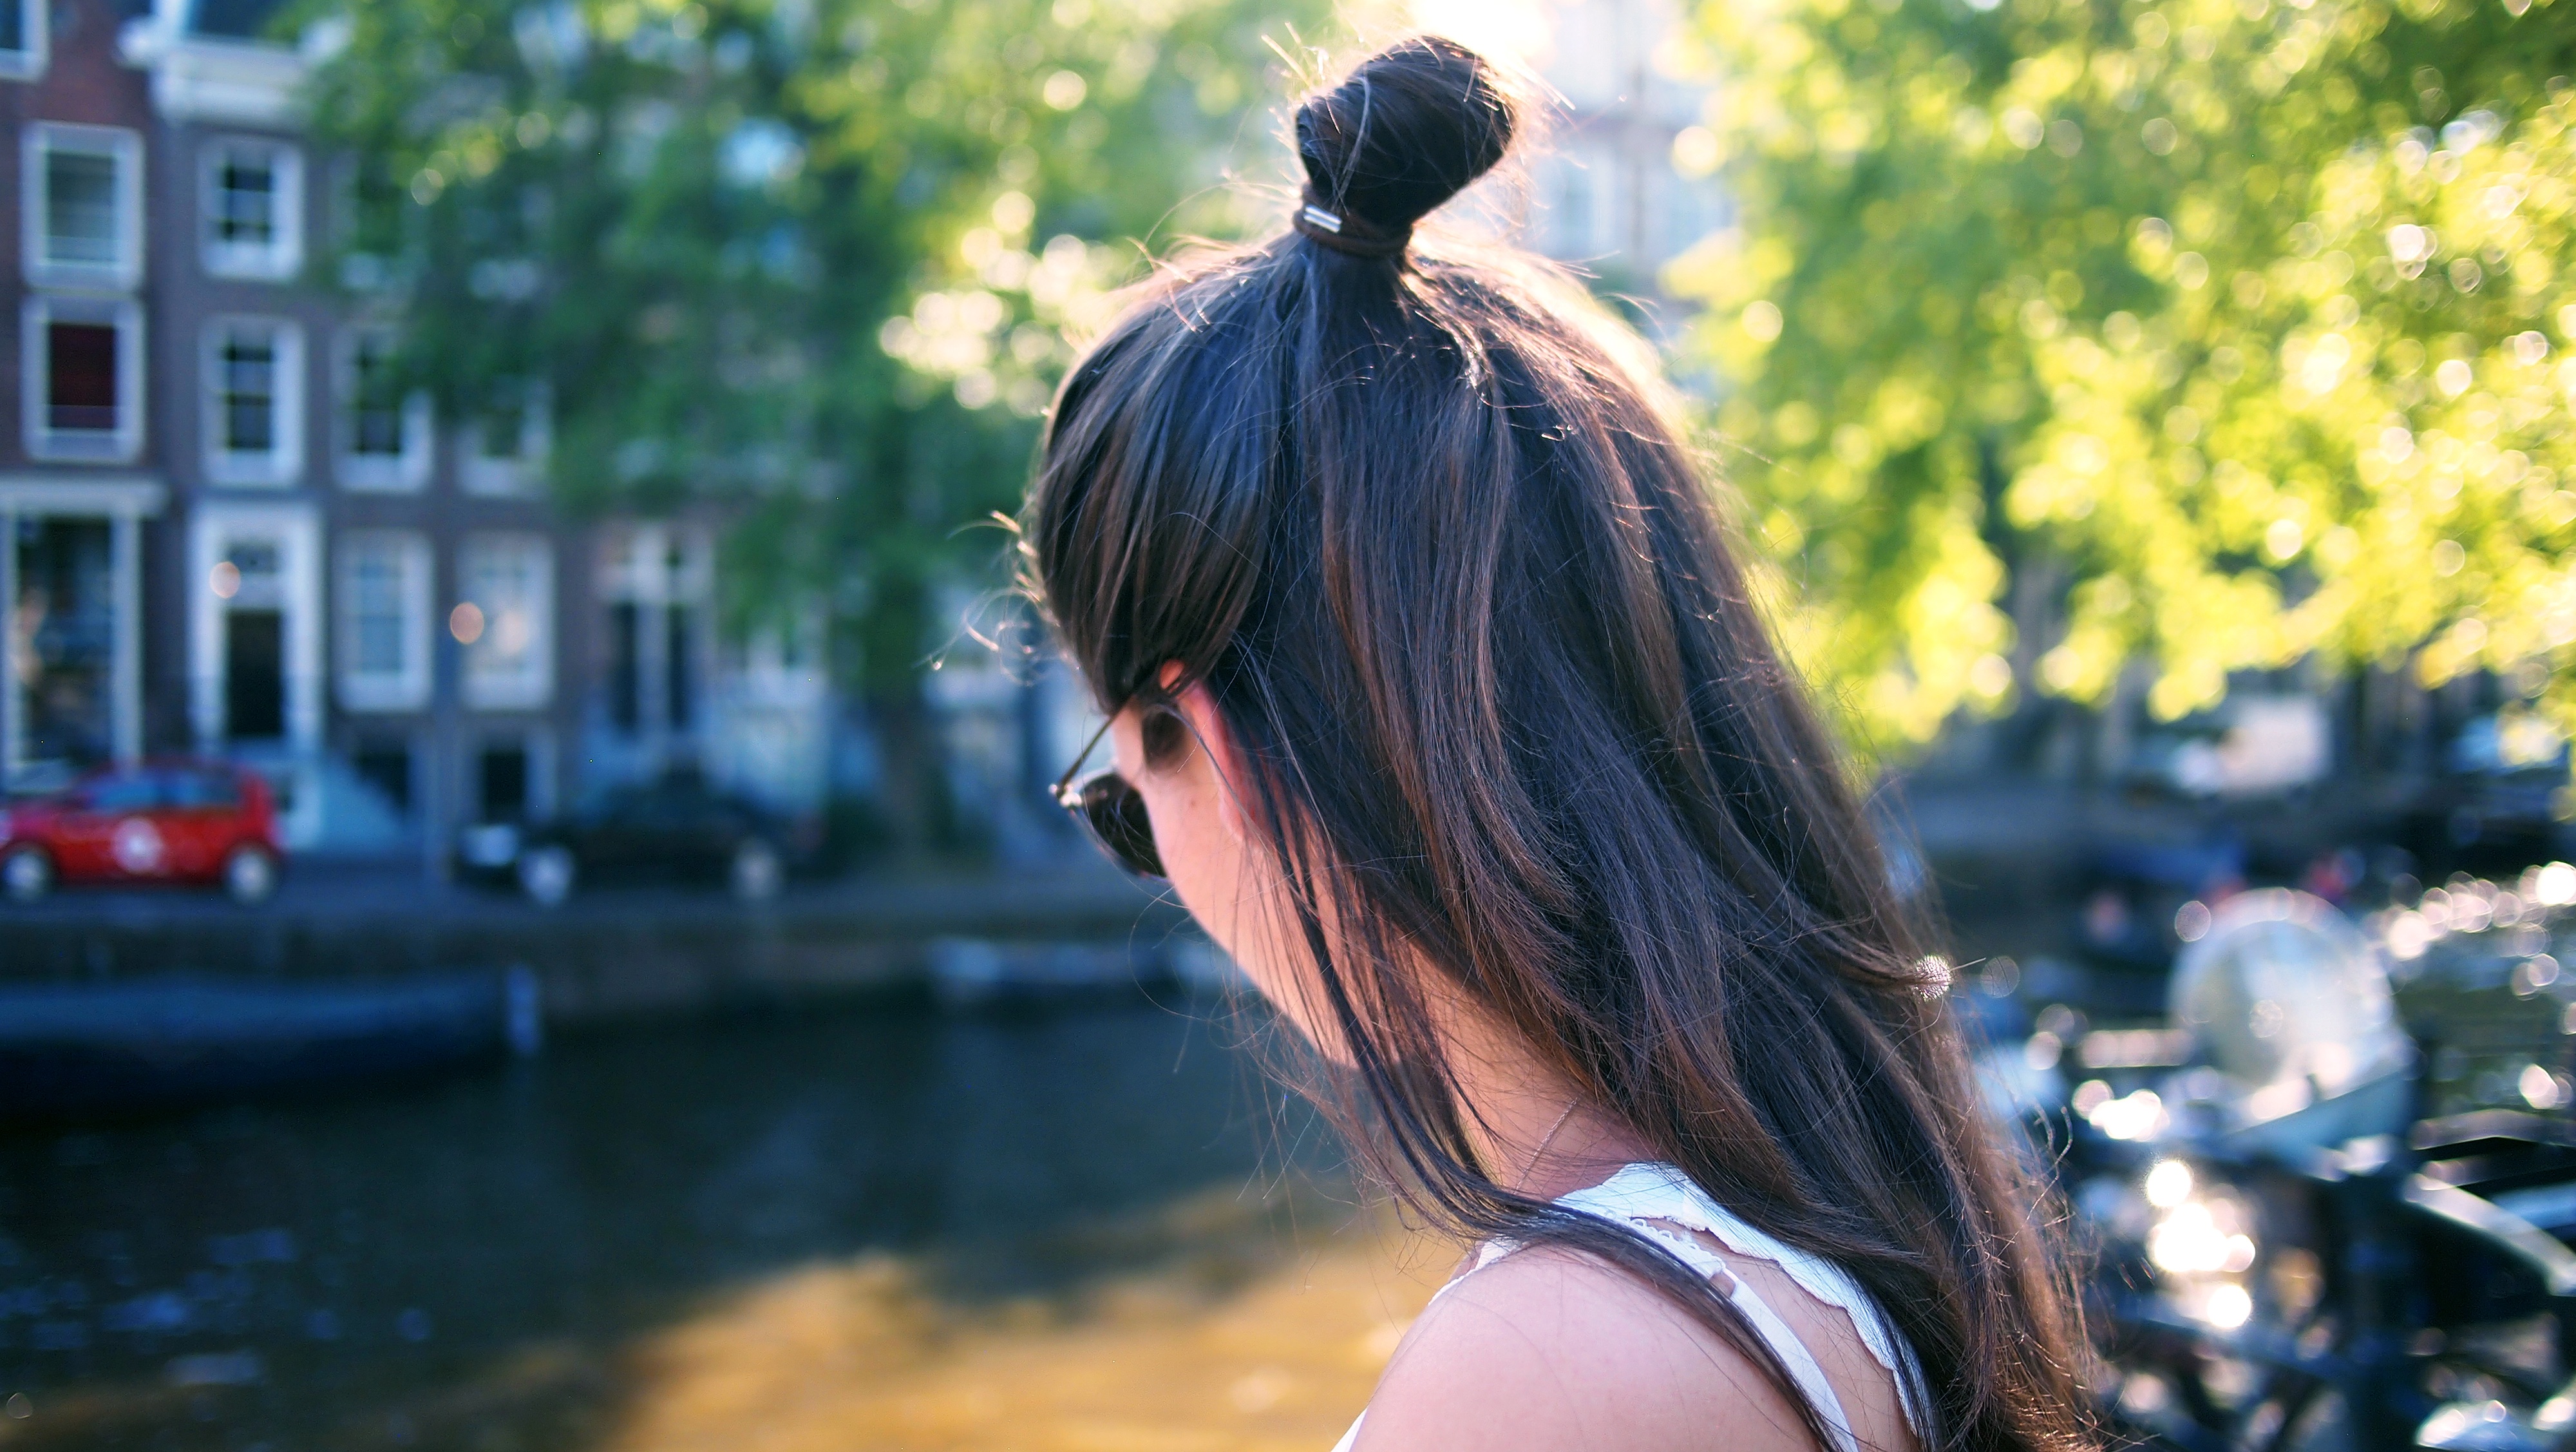
person, girl, woman, photography, model, spring, fashion, lady, season, dress, photograph, beauty, interaction, photo shoot, portrait photography